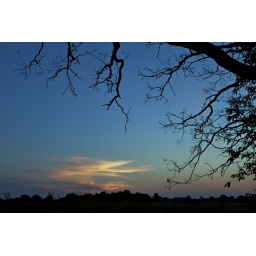
An old tree looking out over the big field at Asylum Lake.